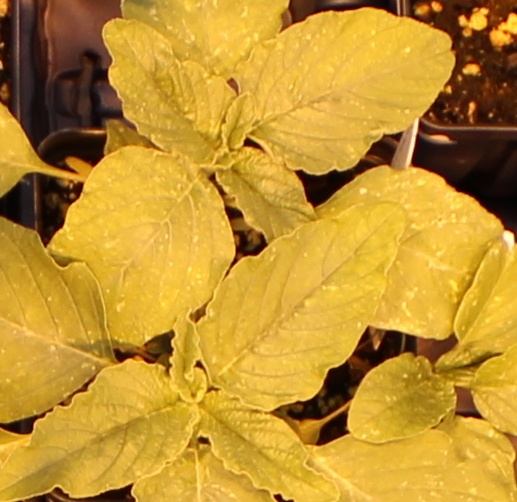
Label: Redroot Pigweed